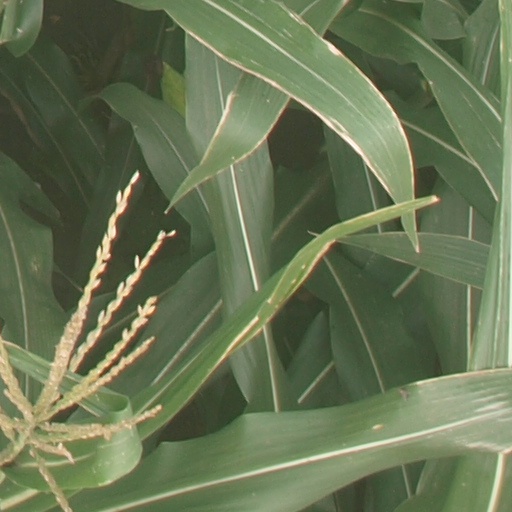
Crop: maize; corn